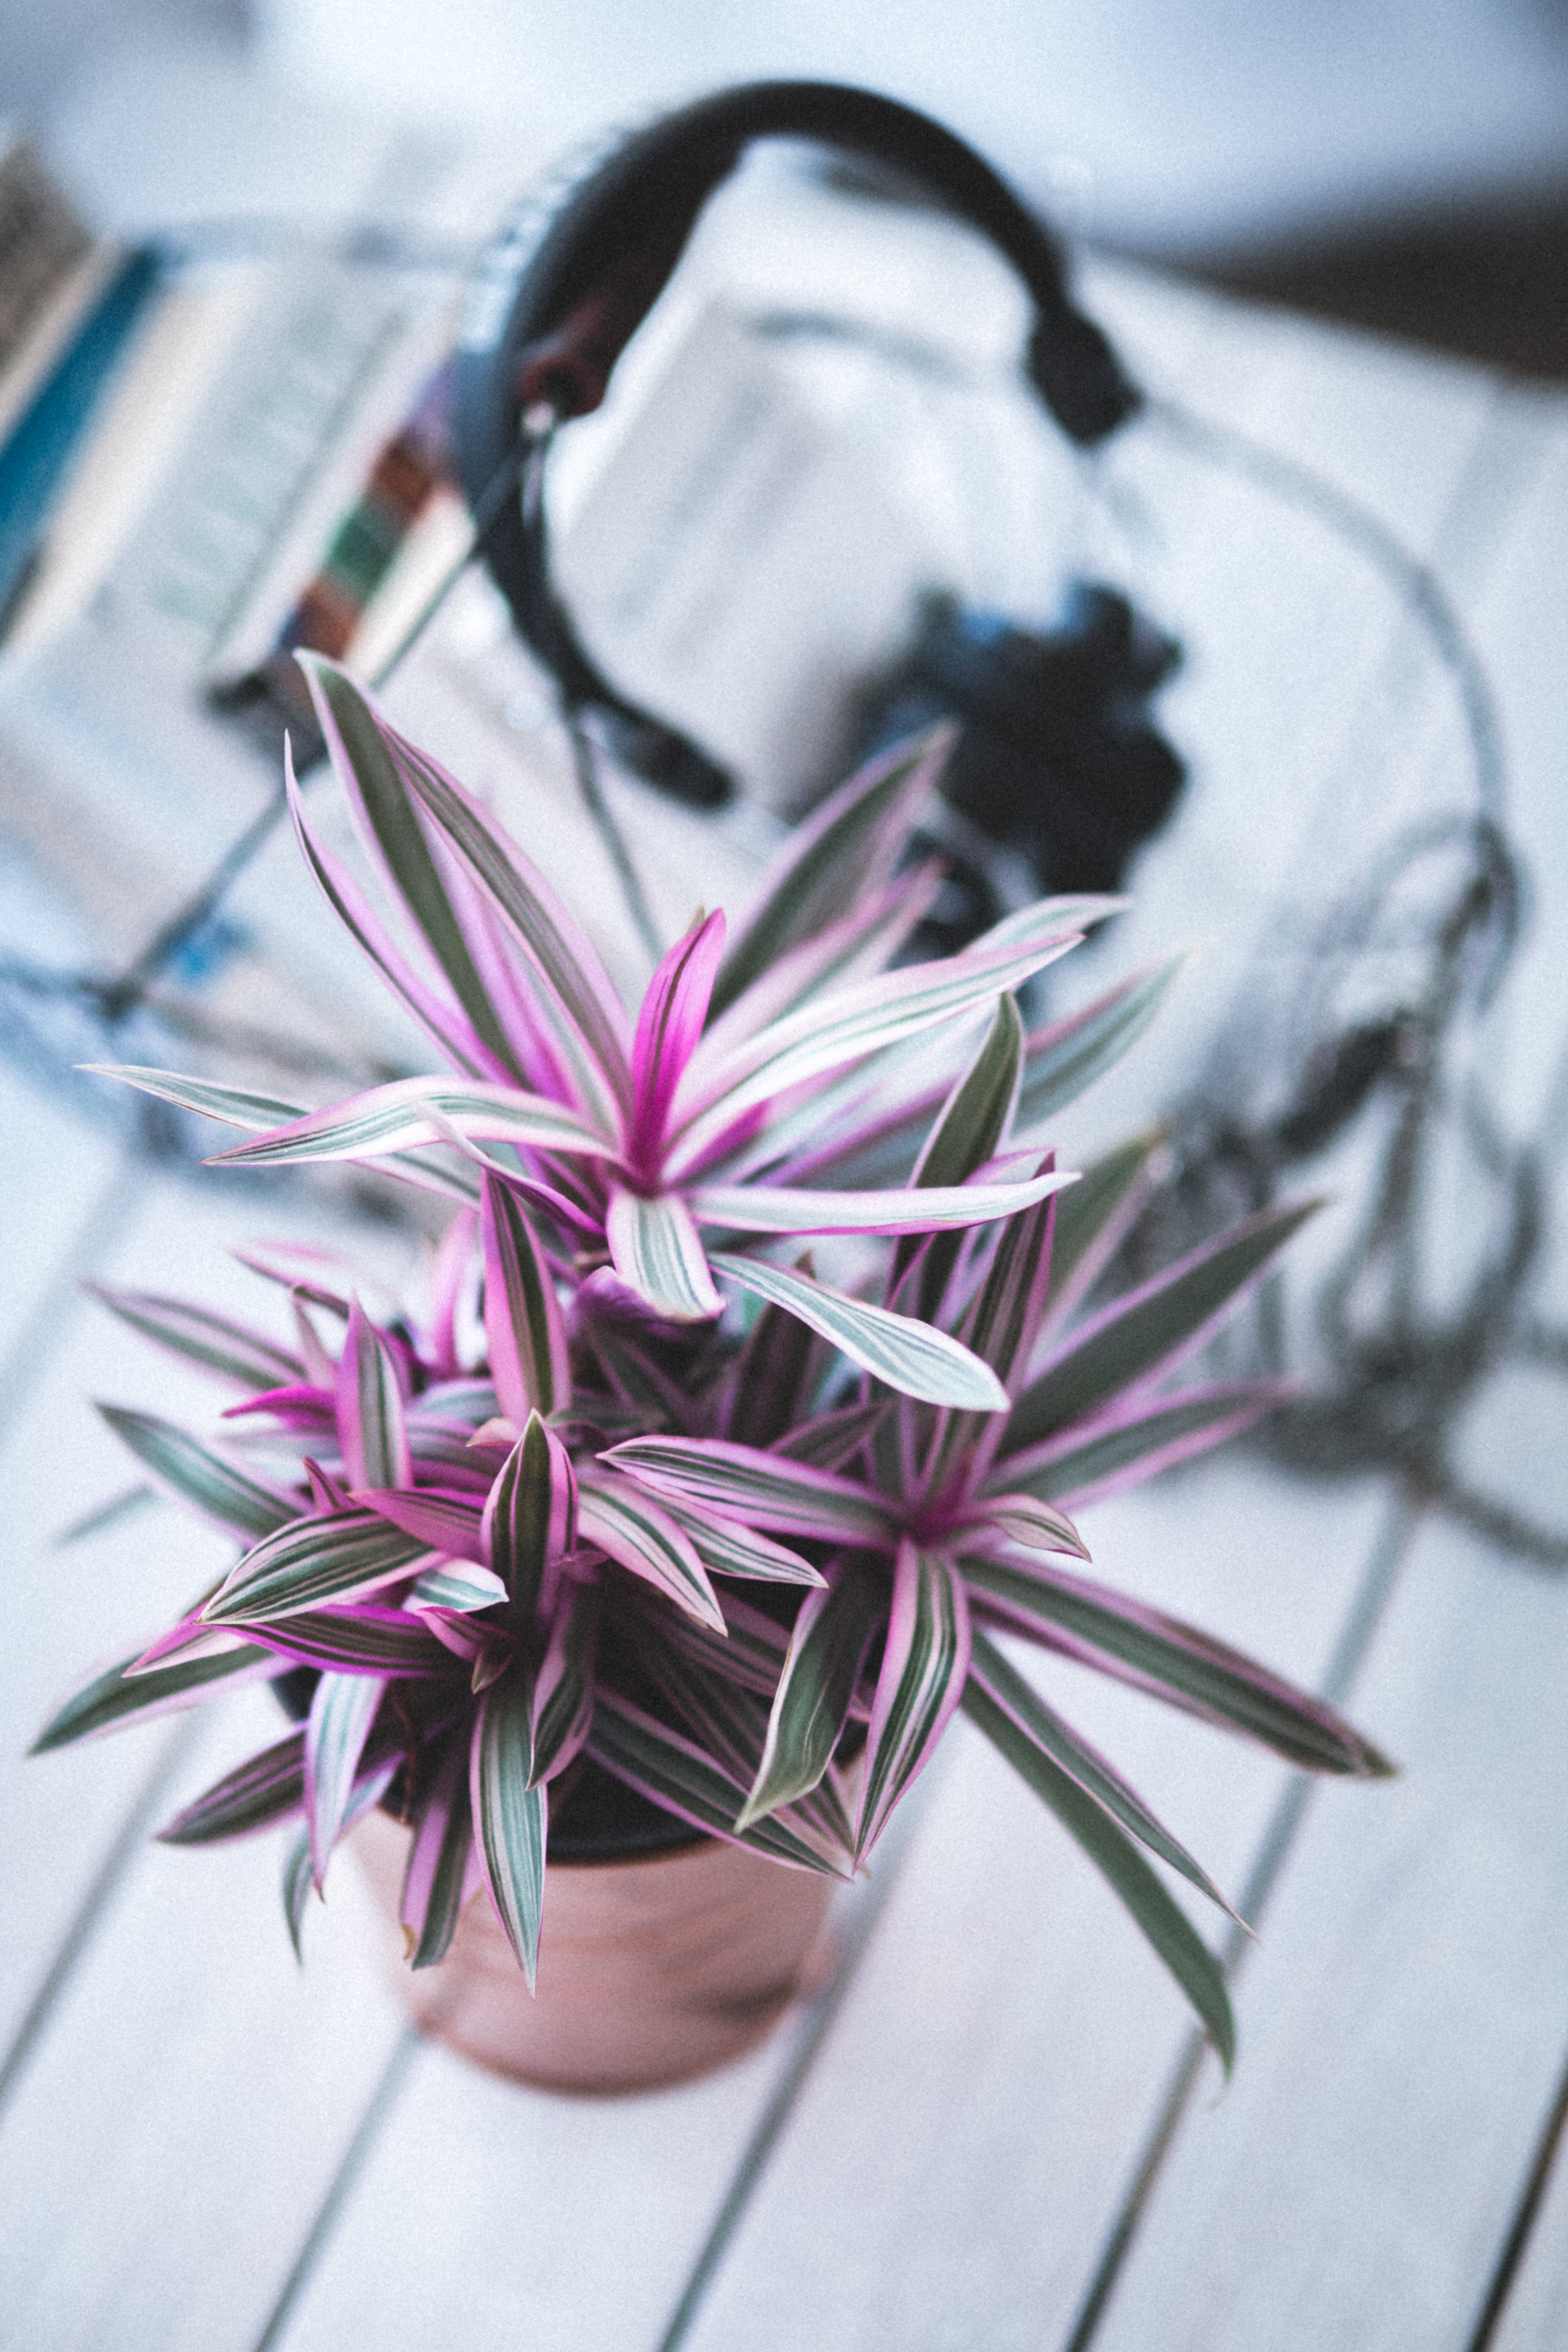
nature, branch, plant, leaf, flower, petal, pot, floral, decoration, spring, green, indoor, colorful, pink, decor, flora, close up, christmas decoration, leaves, art, decorative, vertical, flowerpot, macro photography, flower bouquet, houseplants